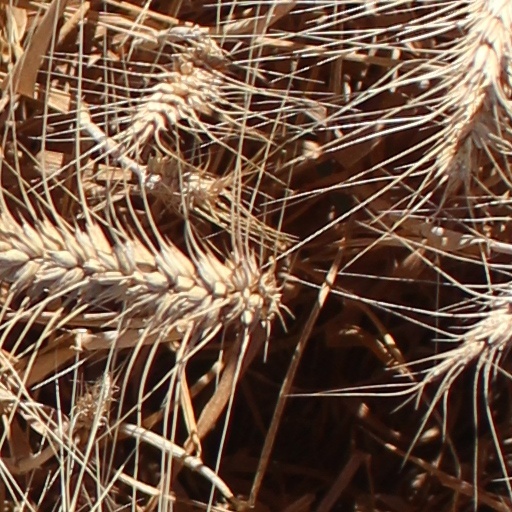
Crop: wheat